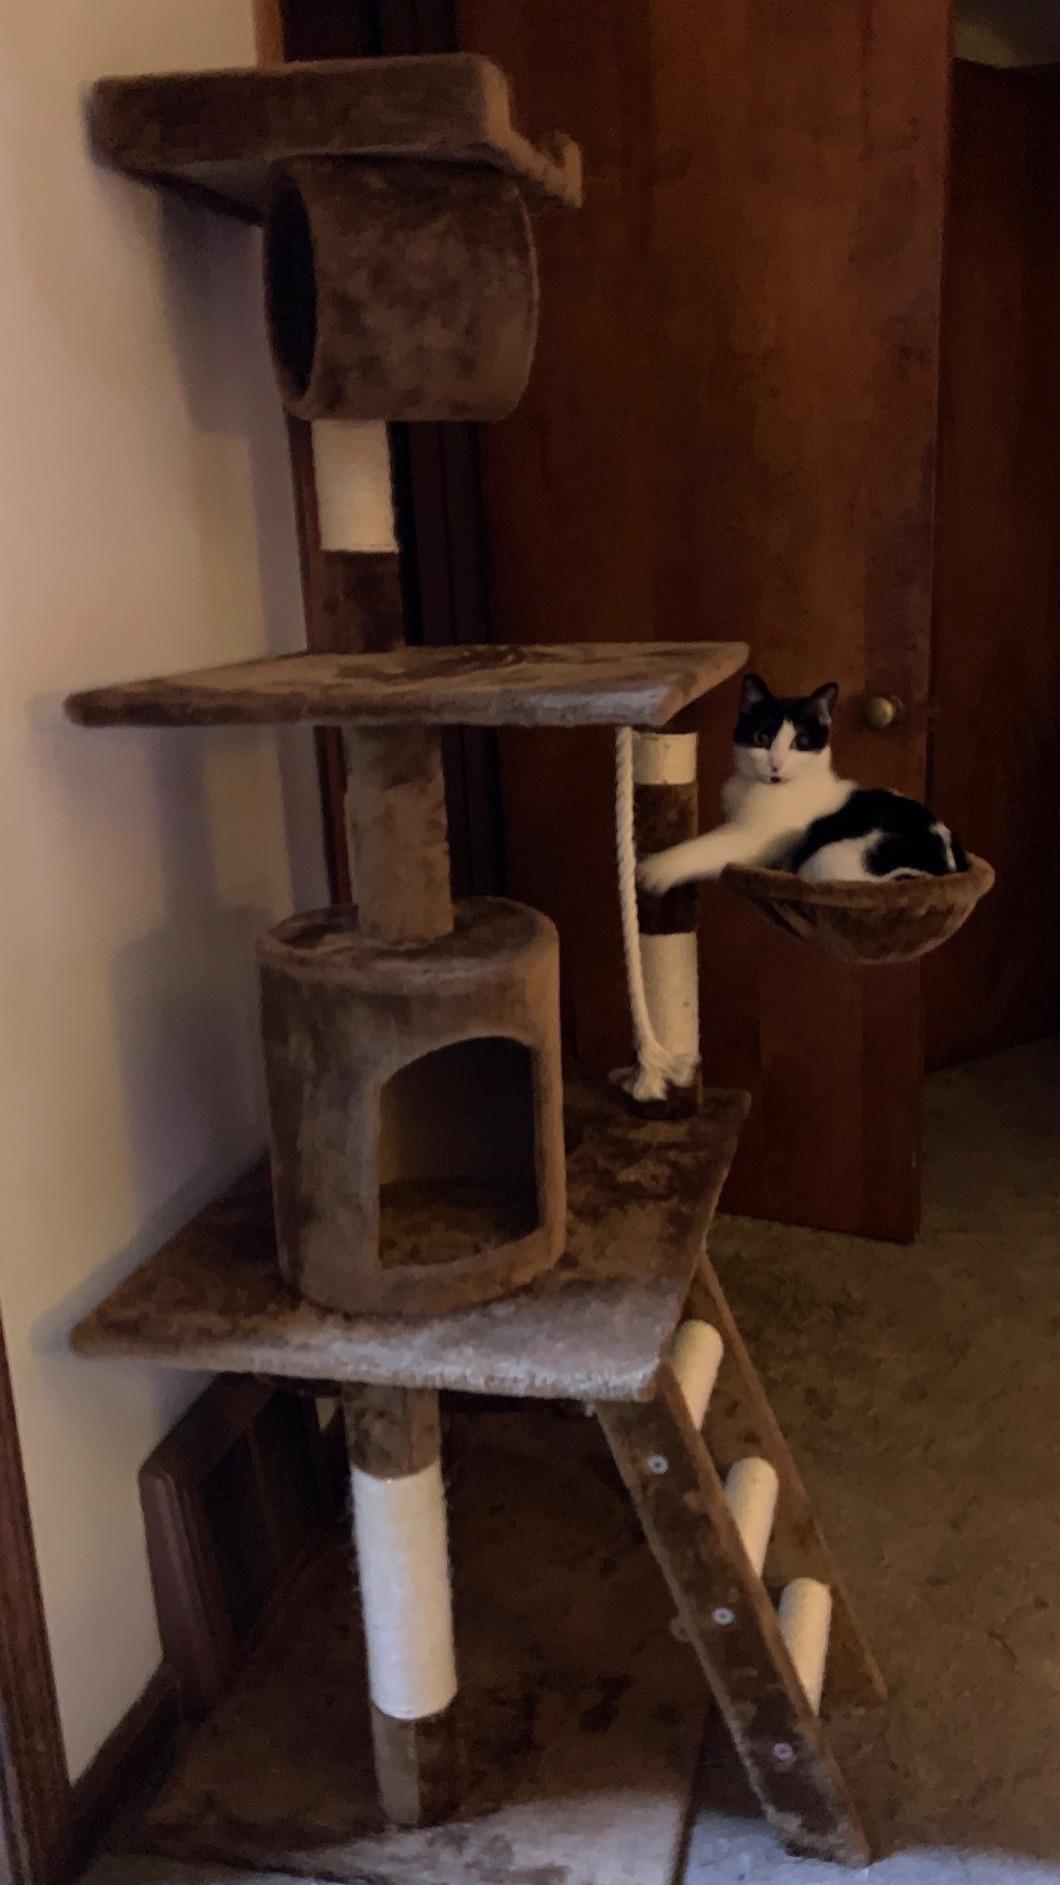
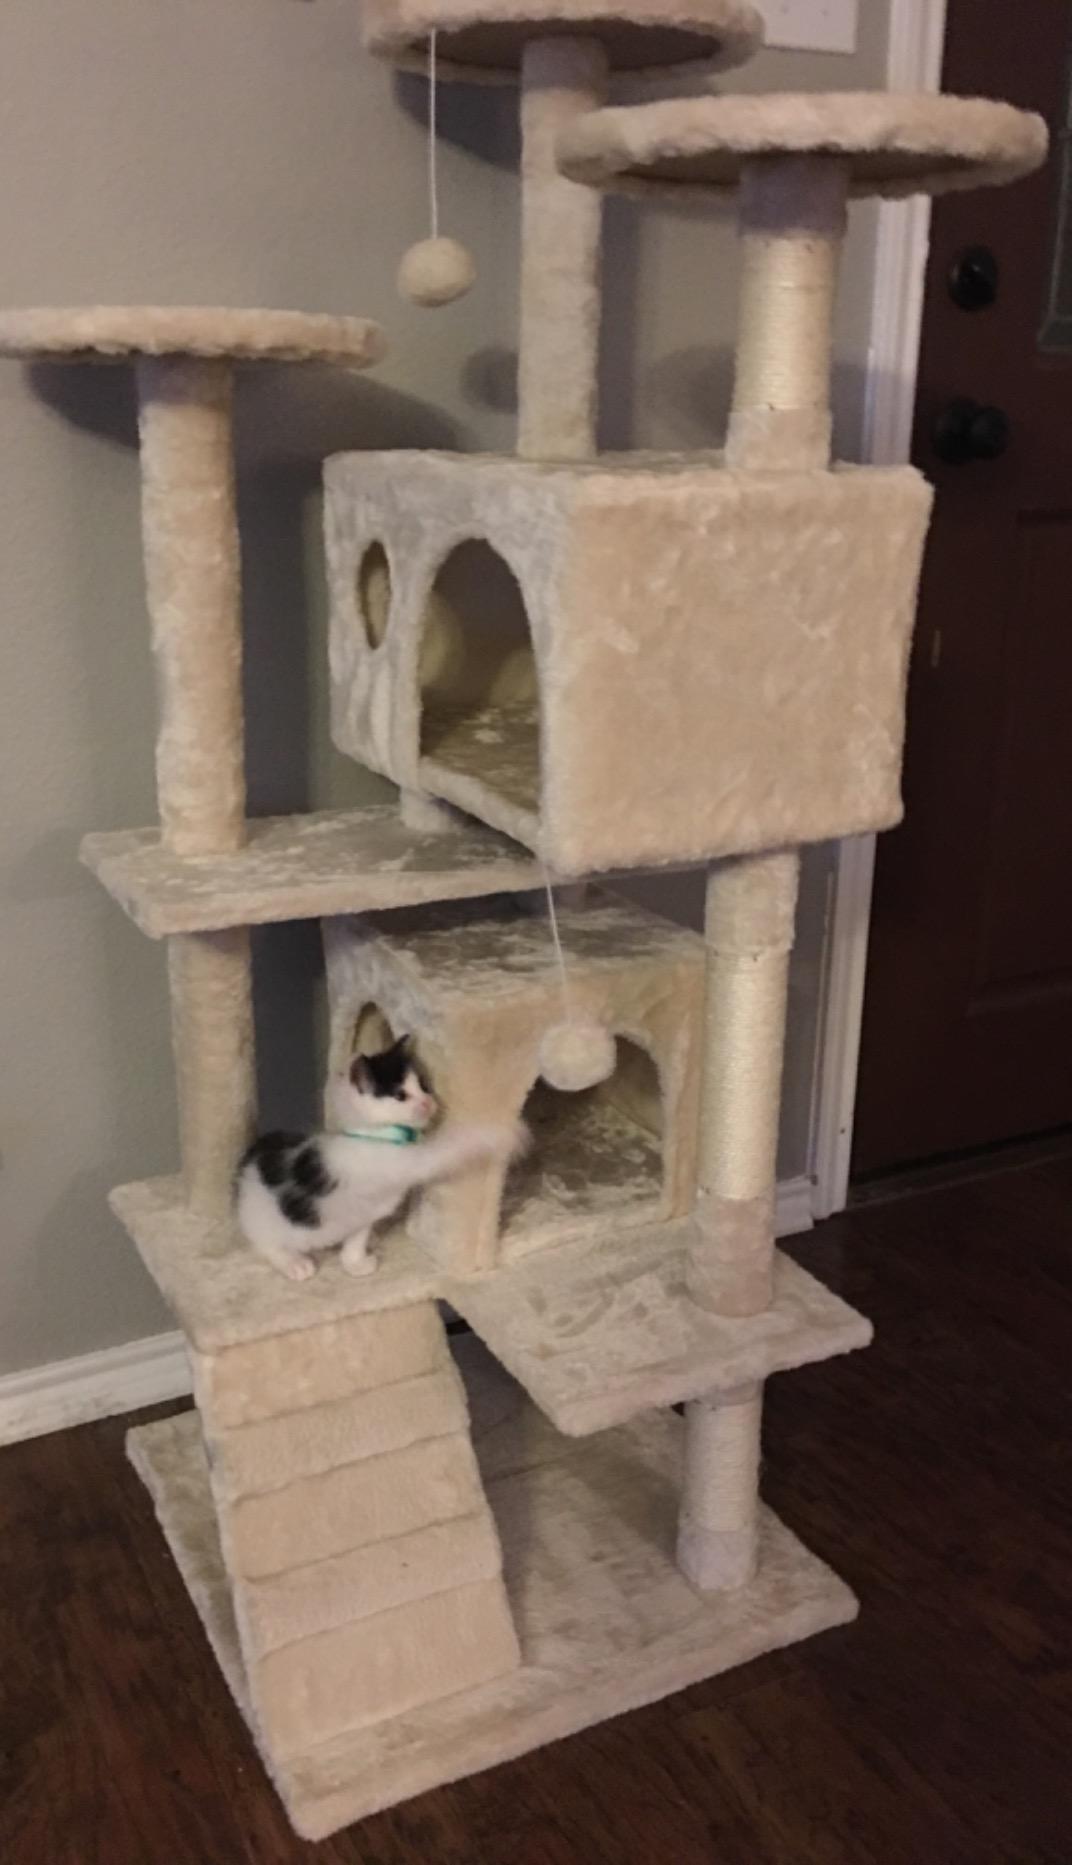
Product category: items_cat tree
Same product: no